Bill Mooneyham

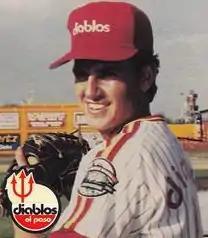
Mooneyham in 1988

William Craig Mooneyham (born August 16, 1960) is a former American professional baseball pitcher for the Oakland Athletics of the Major League Baseball (MLB).